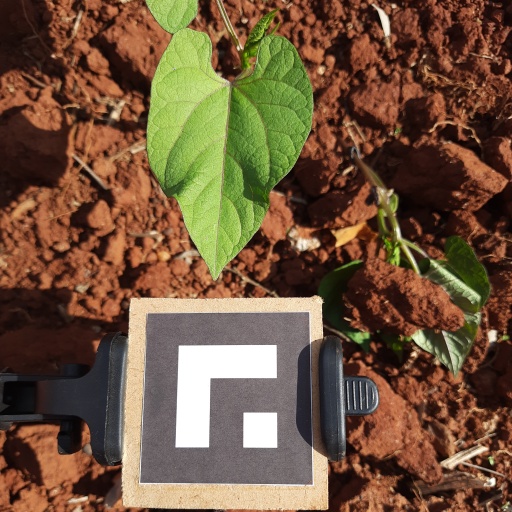
Observations: wavy surface, no eating holes, under sunlight